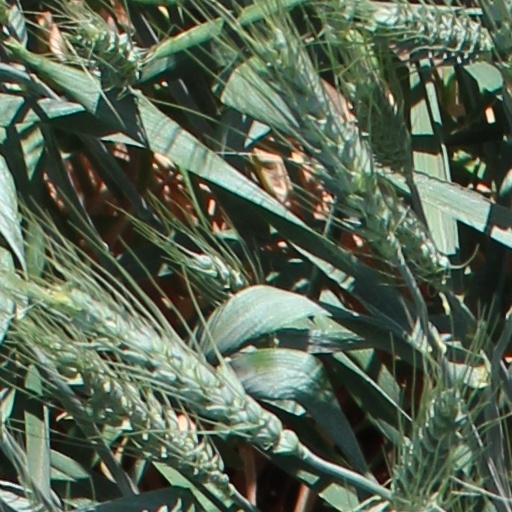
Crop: wheat